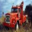
Label: truck